Target (project)

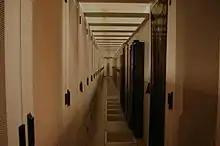
The Target data center is hosted by the Donald Smits Center for Information Technology, located at the University of Groningen.

The project was initiated to transfer expertise of astronomers in massive data processing to other areas of science. Target builds on a distributed computing environment called Astro-WISE. Astro-WISE itself originated as an initiative of the OPTICON Wide Field Imaging Working Group, which was set up to consider a standardised European survey system to facilitate research, data reduction and data mining using data from the new generation of wide field survey cameras. The Target project launched in 2009 after receiving 32 million euros of funding for a period of five years from the European Fund for Regional Development, the Dutch Ministry of Economic Affairs ("Pieken in de Delta" project), and the provinces of Groningen and Drenthe. The project runs under the auspices of the Northern Netherlands Provinces Alliance (SNN) and the Groningen municipality.